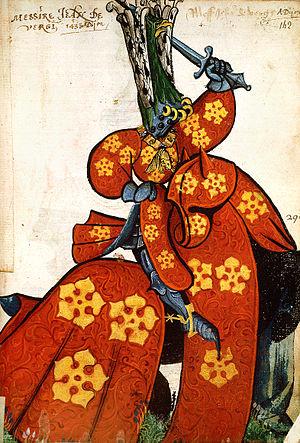
Jean IV de Vergy était un seigneur de Fouvent-Saint-Andoche, de Vignory et de Saint-Dizier.